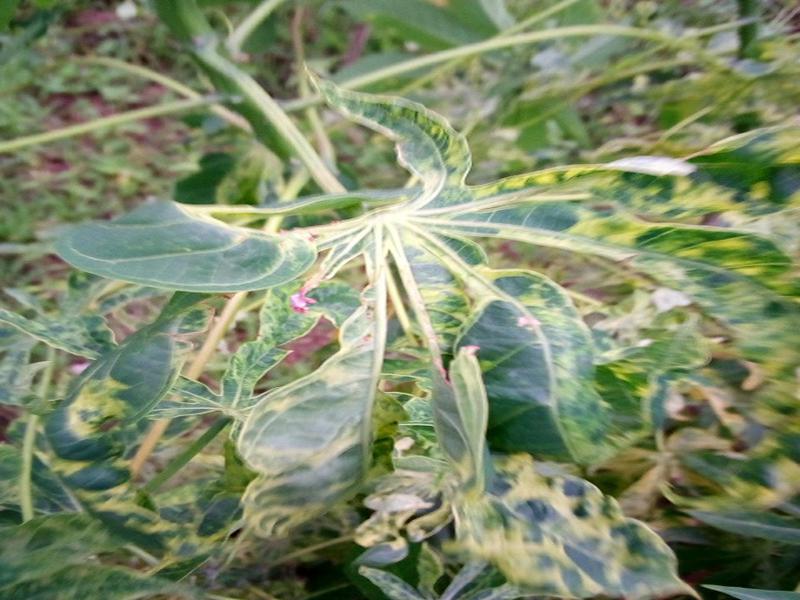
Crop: cassava
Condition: mosaic_disease